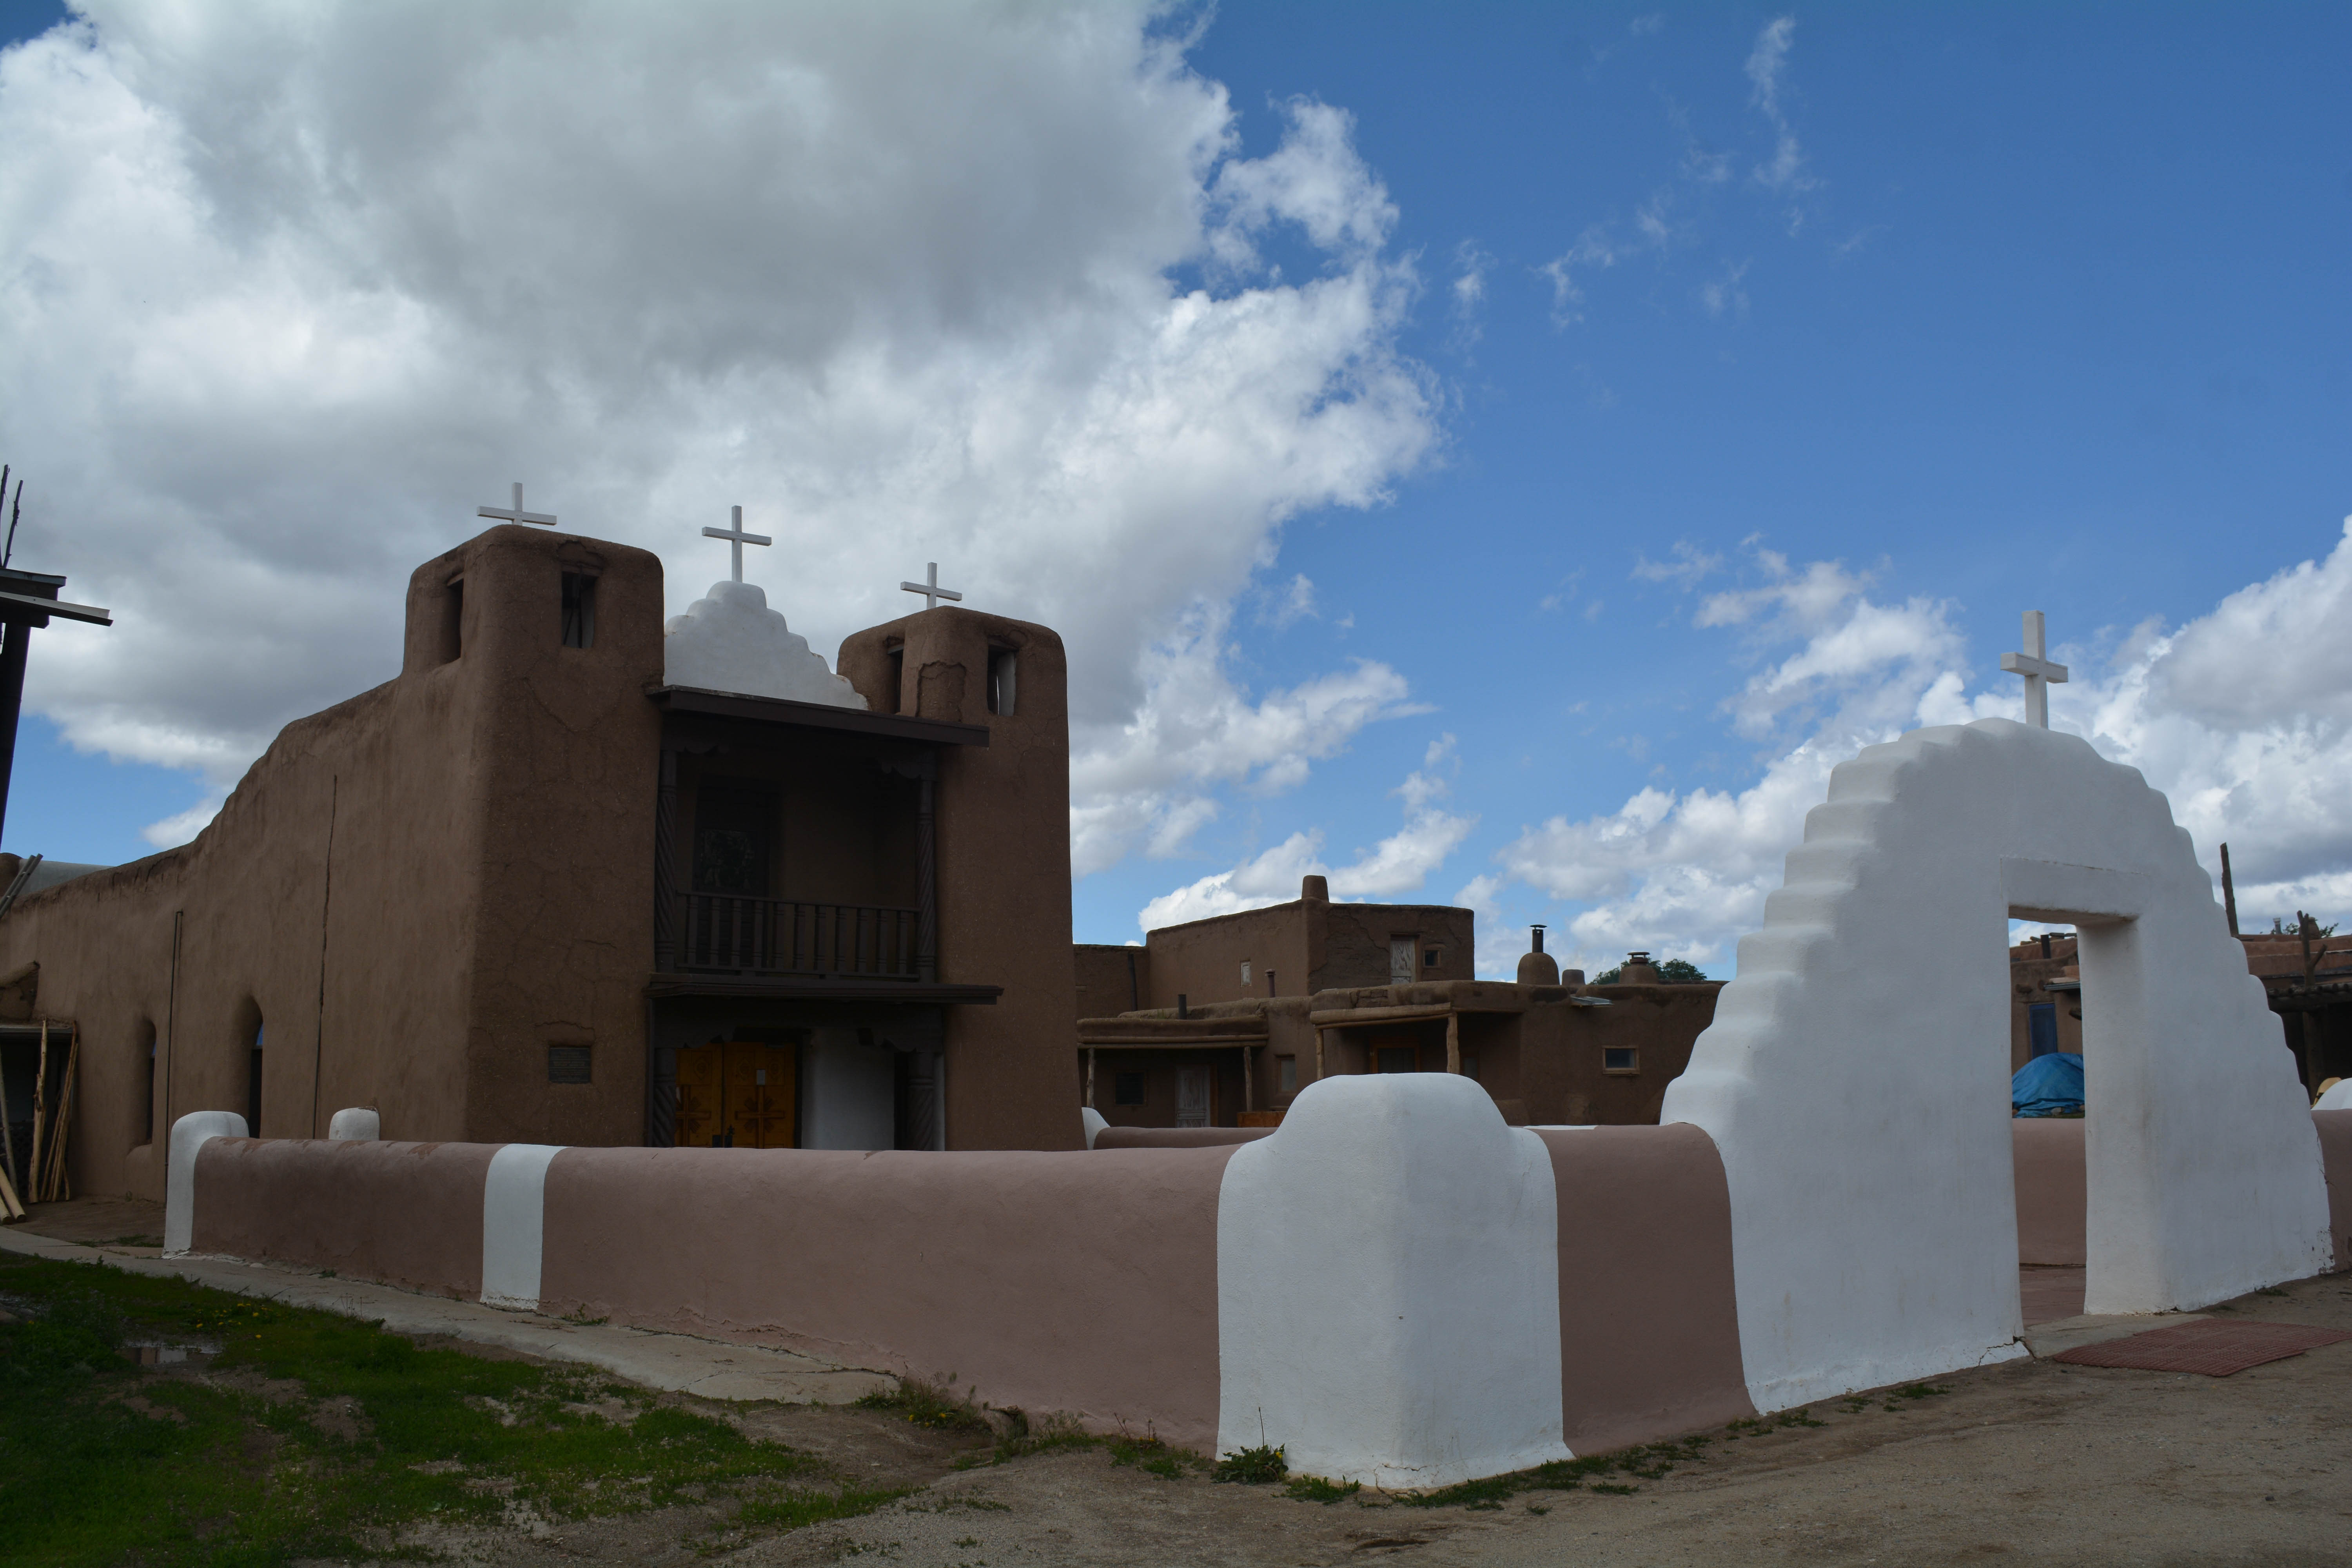
architecture, building, vacation, fortification, place of worship, temple, ruins, monastery, santafe, truchas, northernnewmexico, pueblosantafe, ancient history